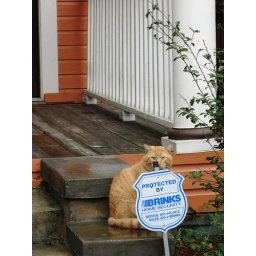
Another kitteh of Springfield. I promise not every cat in the neighborhood is an orange tabby.